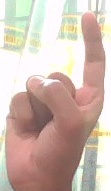
ASL sign: Z